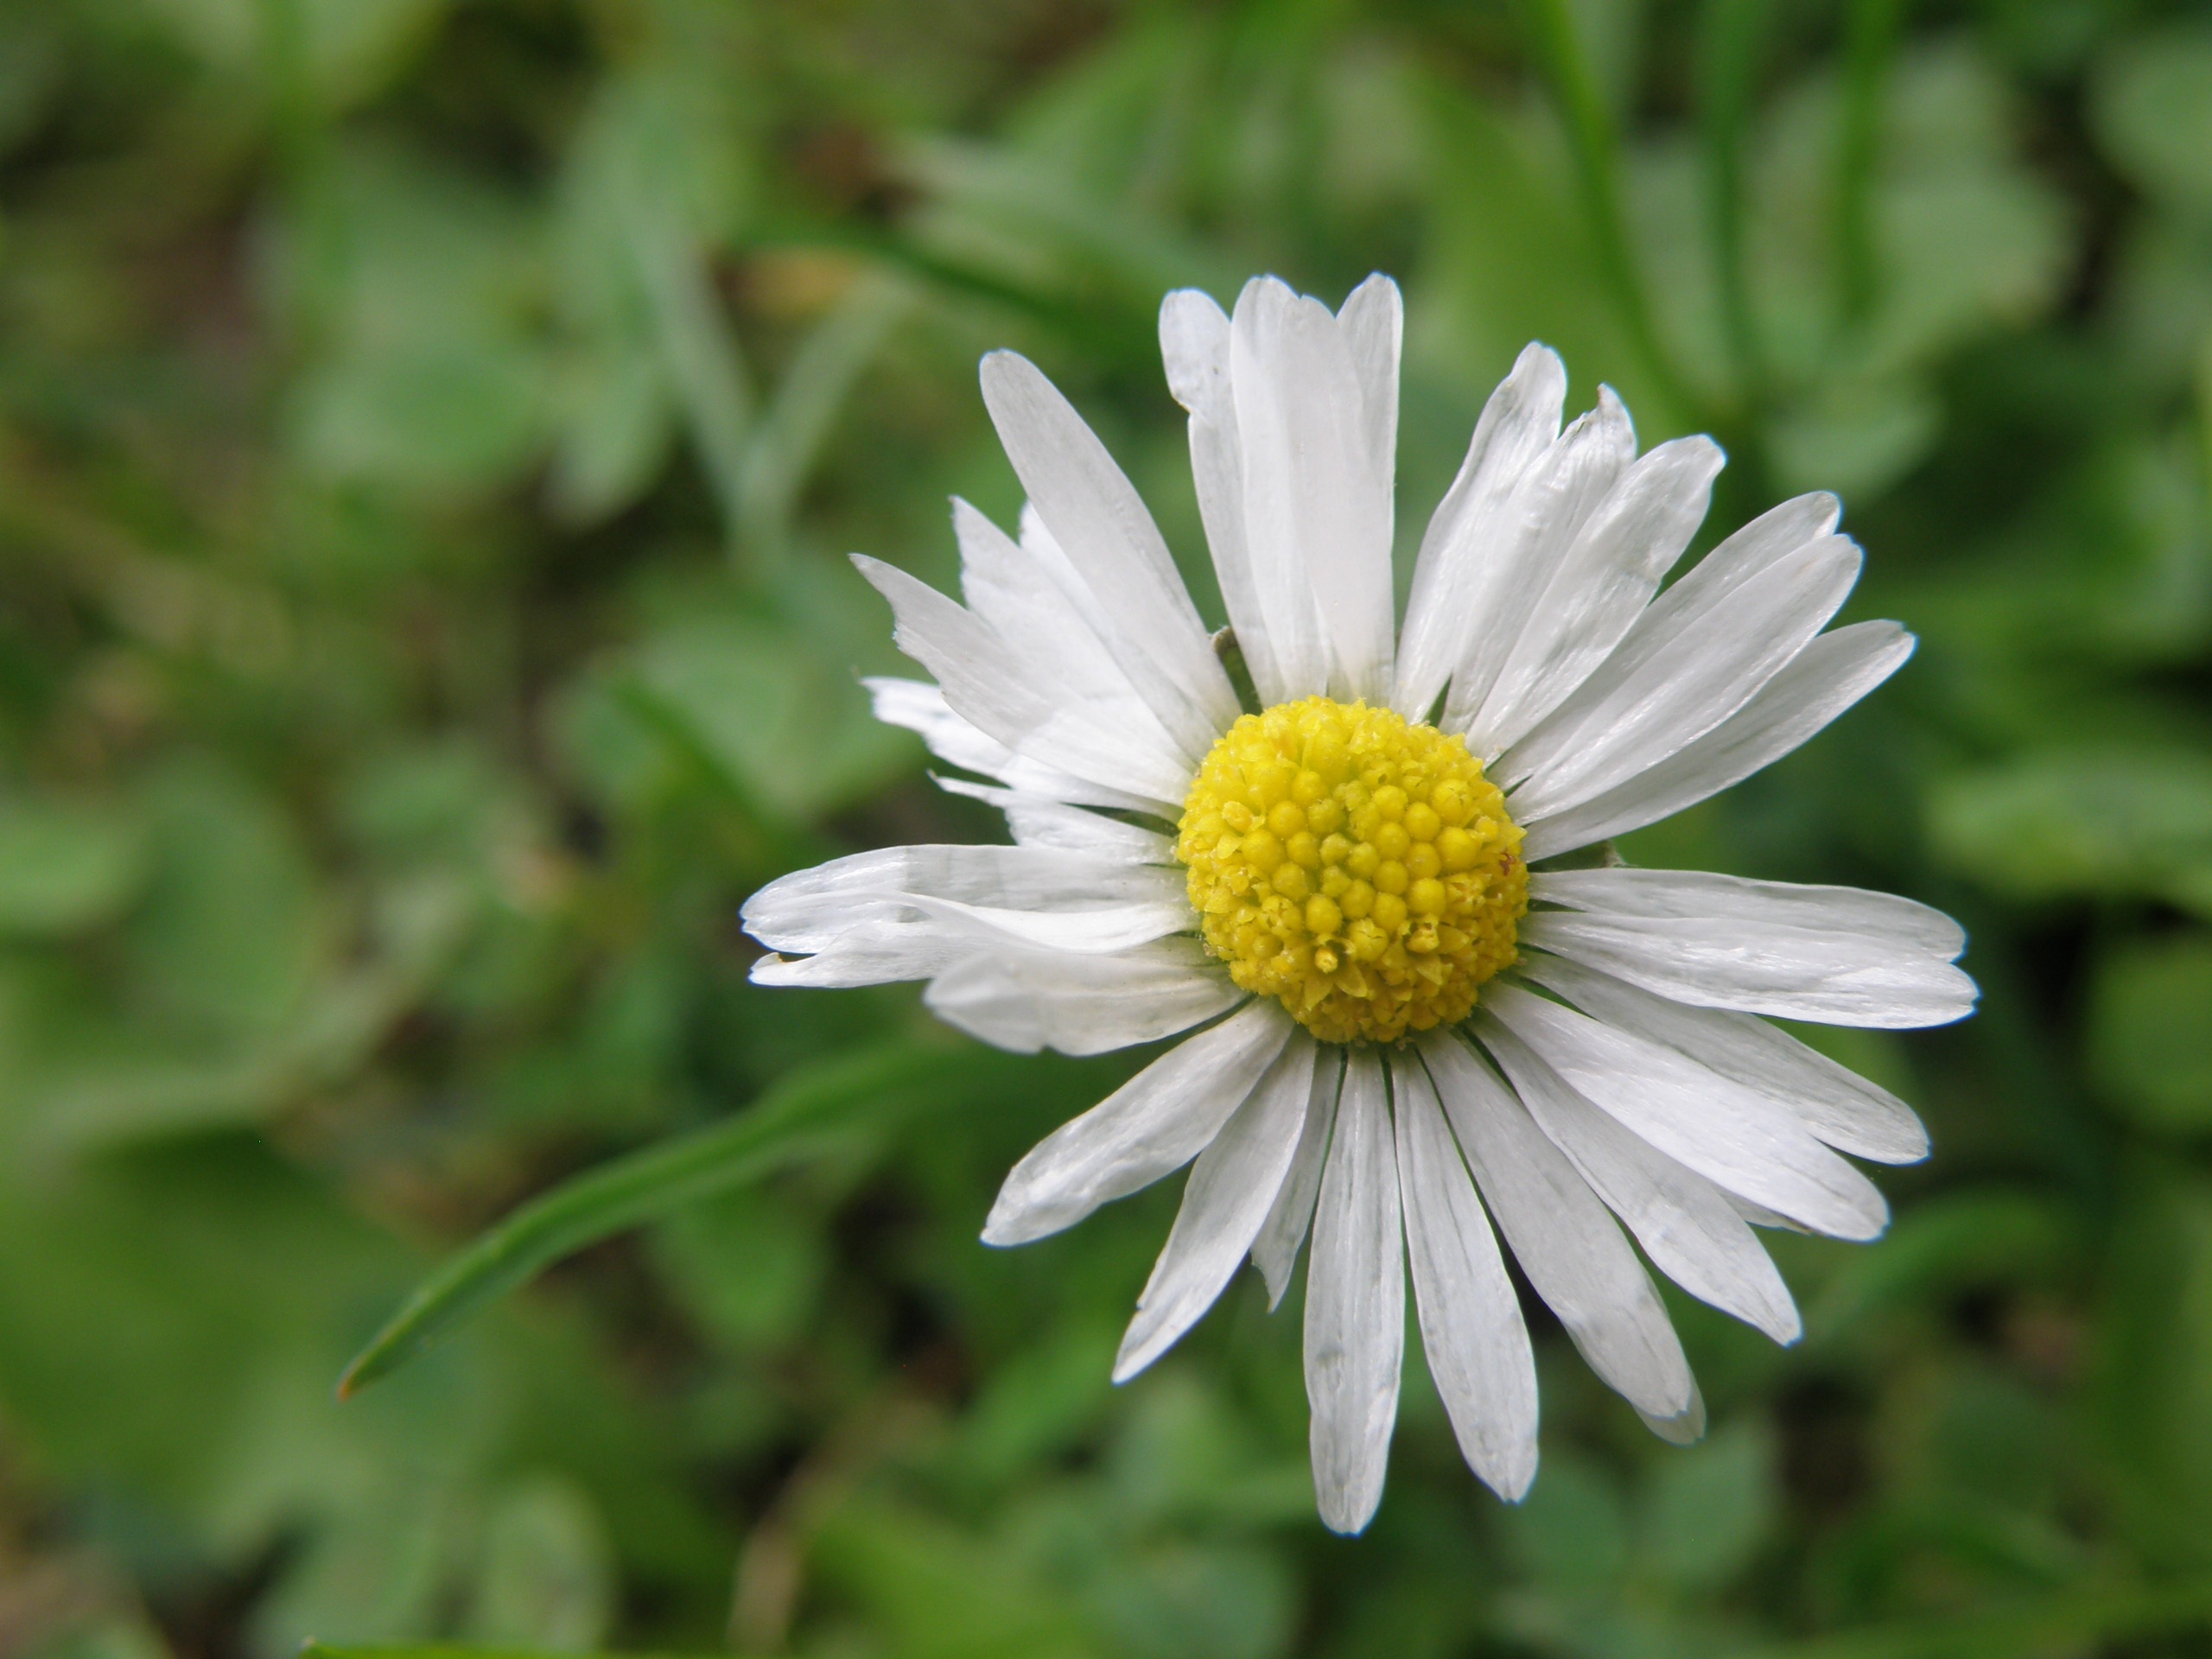
nature, plant, meadow, flower, petal, daisy, herb, botany, flora, wildflower, macro photography, flowering plant, daisy family, oxeye daisy, bellis perennis, annual plant, land plant, chamaemelum nobile, marguerite daisy